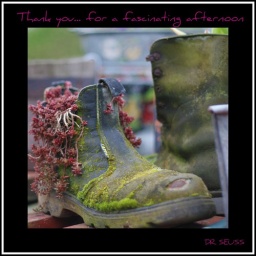
Almost as strange as a cat in a hat ... flowers in a boot.Thanks for a great afternoon MKF, let's do it again soon.